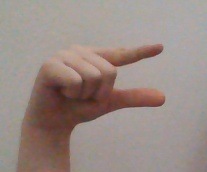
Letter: dal